71 Fragments of a Chronology of Chance

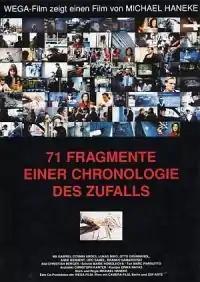
Poster

71 Fragments of a Chronology of Chance is a 1994 drama film written and directed by Michael Haneke. It has a fragmented storyline as the title suggests, and chronicles several seemingly unrelated stories in parallel, but these separate narrative lines intersect in an incident at the end of the film. The film is set in Vienna from October to December 1993. Haneke refers to "71 Fragments of a Chronology of Chance" as the last part of his "glaciation trilogy", the other parts of which are his preceding two films "The Seventh Continent" and "Benny's Video".